Valencian regionalism

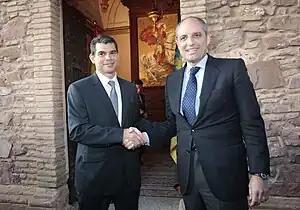
Francisco Camps and , at the announcement of the merger of Unió Valenciana with the PPCV, 11 April 2011.

After 1808, supporters of liberalism, who were very influential in the Valencian region, started to disseminate a new view of Spanish identity. Breaking with all previous conceptions, this view was of marked nationalist character: it was argued that the disappearance of the Kingdom of Valencia one hundred years before had initiated the development of ethno-symbolic markers among the Valencian people, shaped by a shared memory of uneven scope, a language different from the official one, and a common demonym—"Valencian"—which officially referred only to the inhabitants of the Province of Valencia as defined in the territorial division of Spain of 1833. This was the context for the emergence of the basic features of what has been conceived as Valencian identity: features that have remained central to that identity up to the present day.